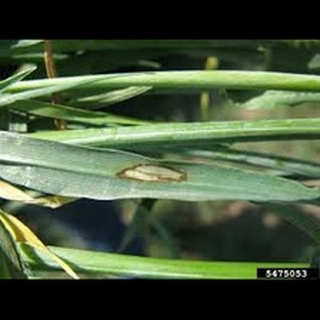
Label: wheat_leaf_blight